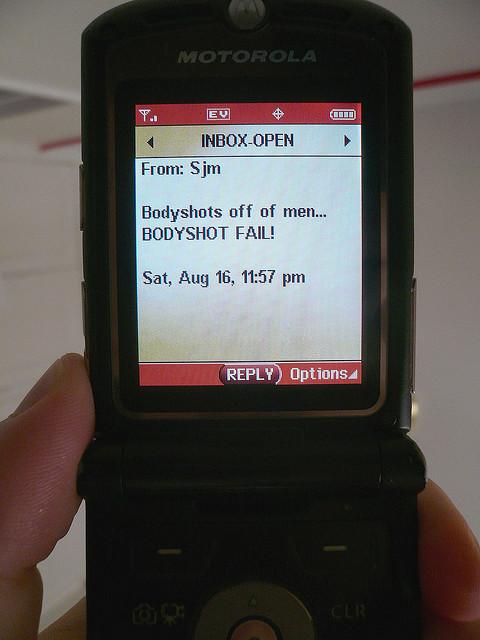
A flip phone, flipped open to show an email.